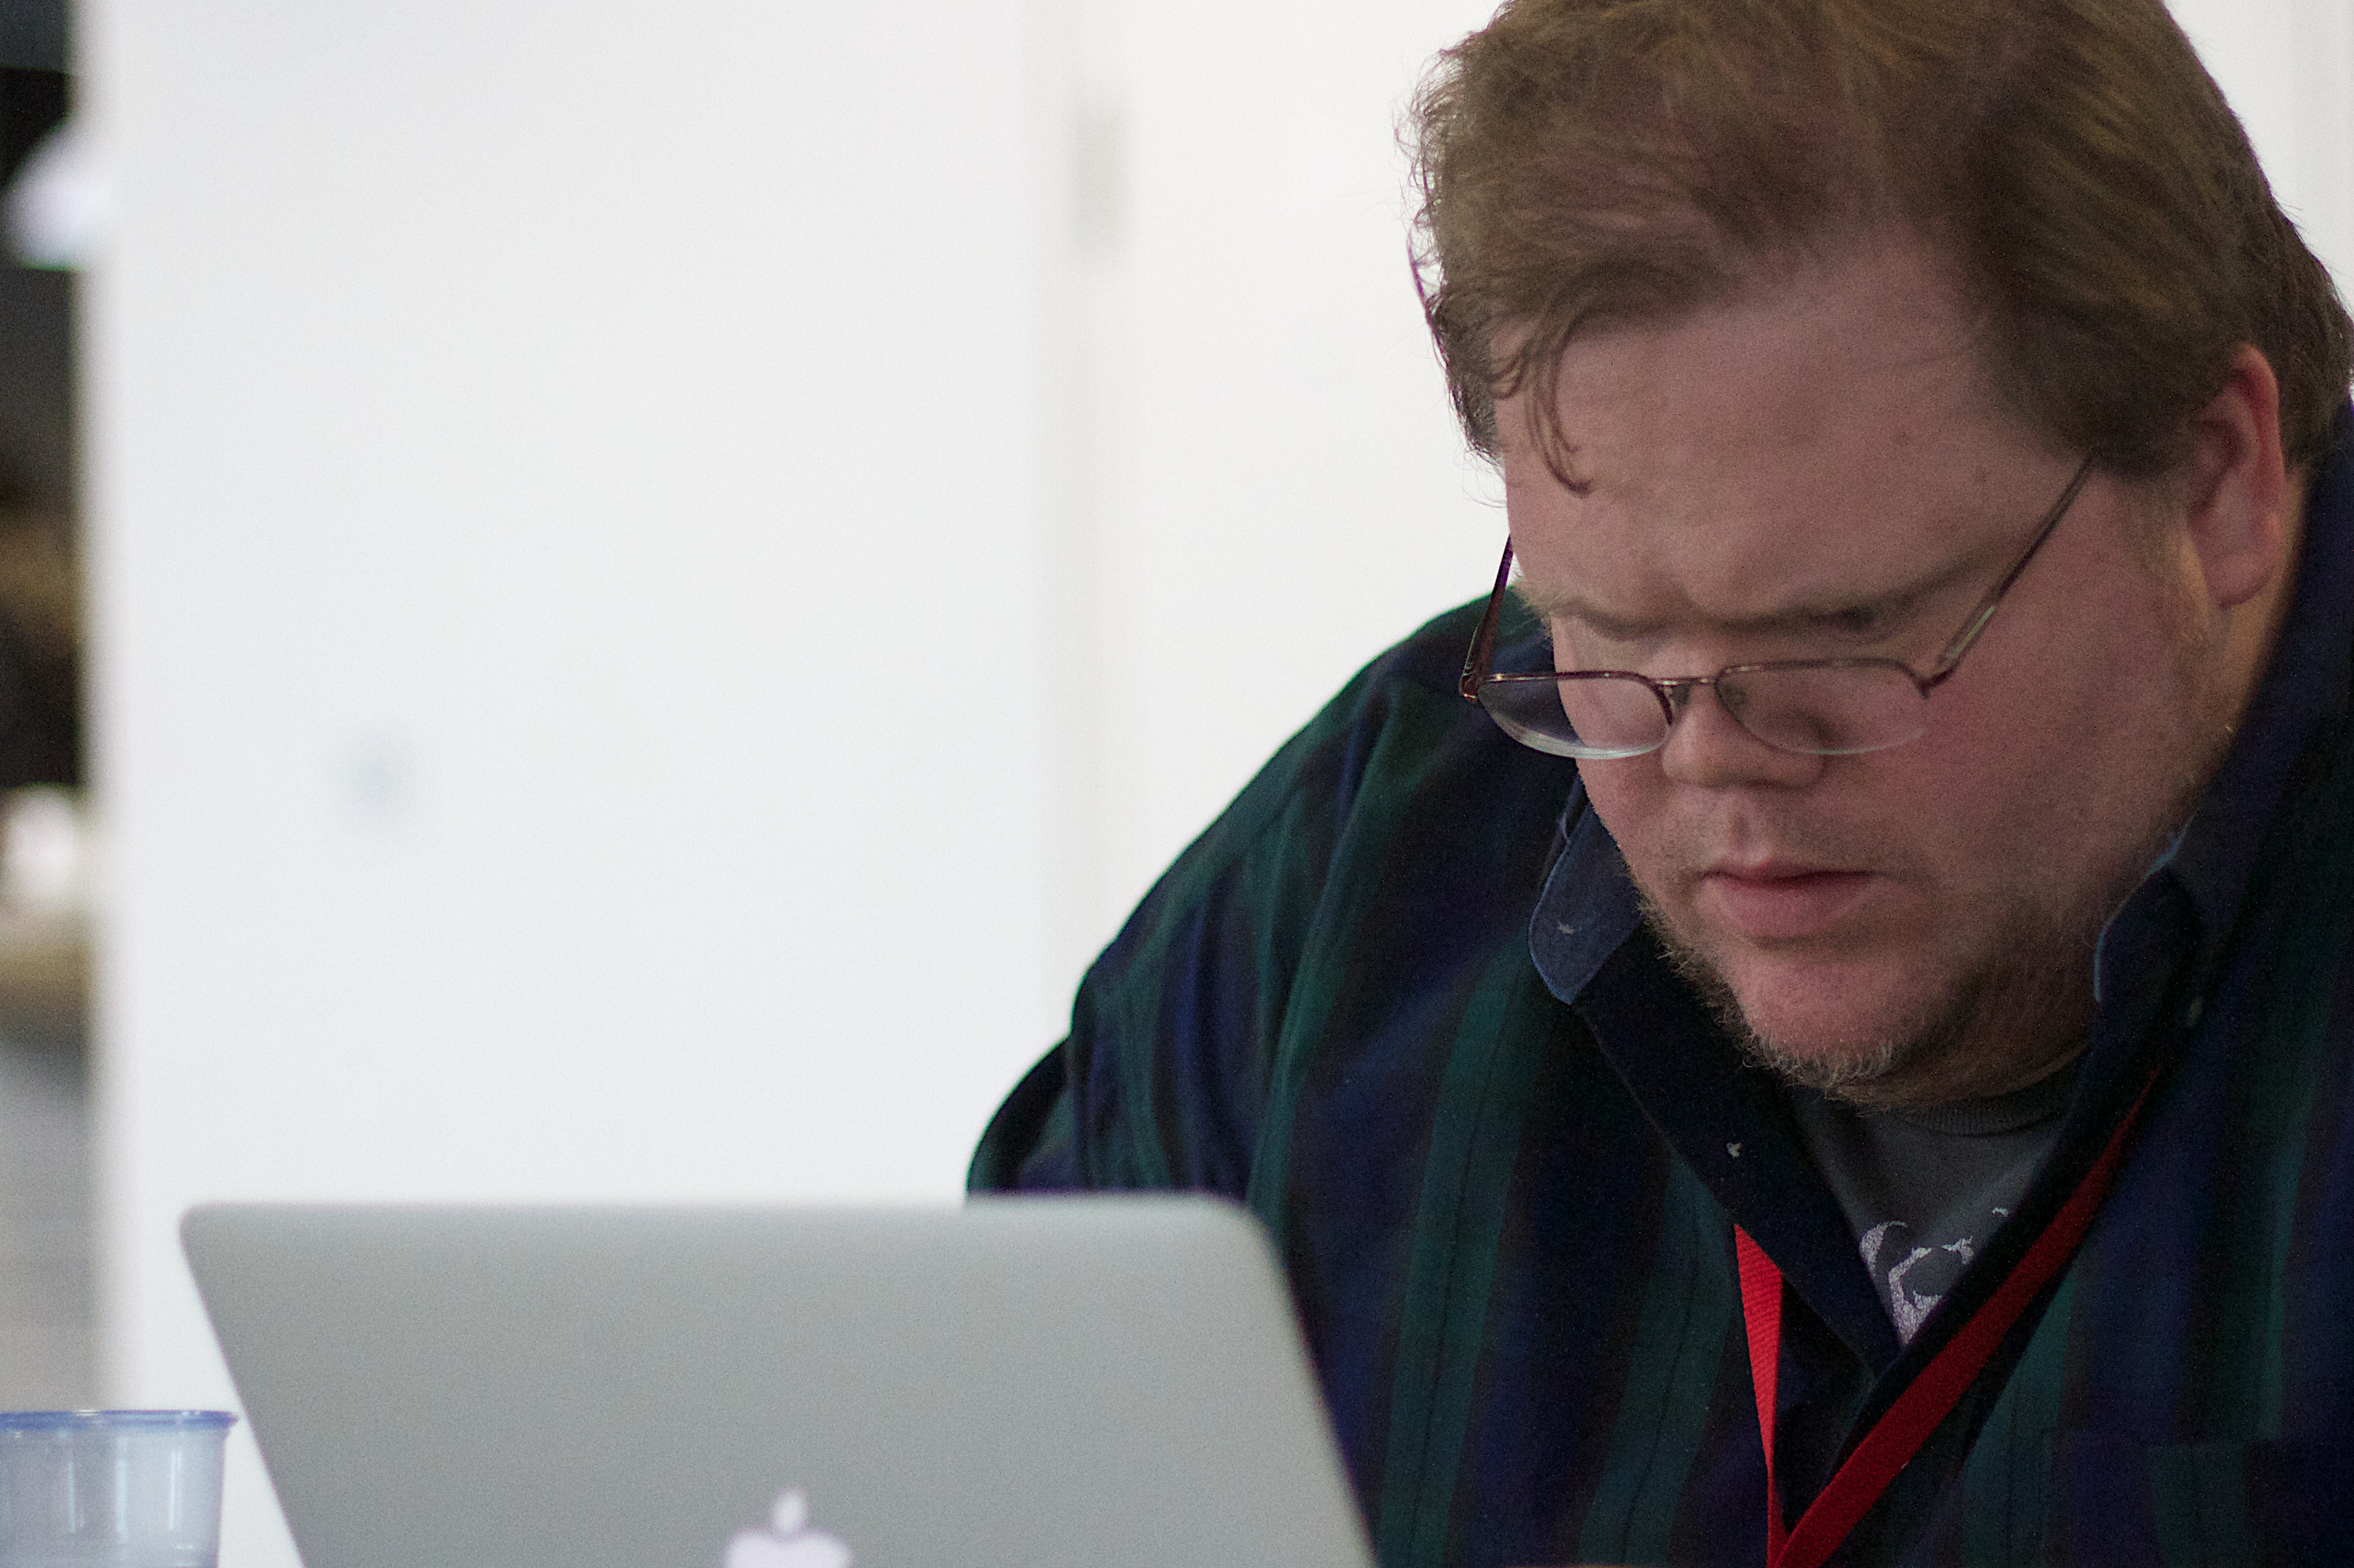
person, professional, conversation, mozfest